Rubén Fernández (motocross racer)

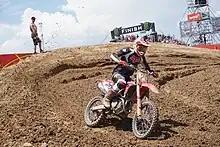
Fernández in 2022

Rubén Fernández García (born 21 February 1999) is a Spanish professional Motocross racer. He’s competed in the Motocross World Championships since 2017.